Saeed Mohammad

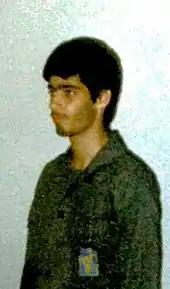
Saeed Mohammad in the uniform of the Islamic Revolutionary Guard Corps in 1987

Saeed Mohammad was born in 1968 in Tehran and spent his childhood and adolescence in this city. He joined the Islamic Revolutionary Guard Corps in 1987 at the age of 19. In 2009, he received a PhD in Civil Engineering (Road and Transportation) from Tarbiat Modares University. Mohammad's activities in the Revolutionary Guards Corps can be summarized only in the managerial and executive sectors, in the companies under the Khatam al-Anbia Construction Camp, and for a short period in the IRGC Cooperative Foundation. From 2007 to 2014, he was the CEO of Sepasad Group (affiliated to Khatam Camp) and from 2018 to March 2021, he was the Commander of Khatam Al-Anbia Construction Camp and holds the military rank of Brigadier General of the Revolutionary Guards.